Internal financing

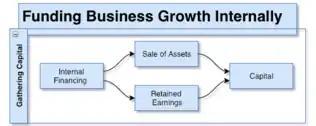
Basic process of internal financing through retained earnings and the sale of assets to generate capital.

The reinvestment of earnings helps current shareholders in that it allows them to maintain the value of their shares. By sourcing the funds internally, a company would not need to issue new shares to raise capital through an IPO thus preventing the dilution of current shareholders' share values. Because retained earnings are funds that are already flowing through the company, the firm does not need to wait to receive those funds, meaning they are readily available for use. It is important to note that companies can do more than just reinvest their earnings or pay them out as dividends. When companies choose to pay out dividends, they only use between 50% and 70% of their earnings, the rest may be utilised elsewhere.